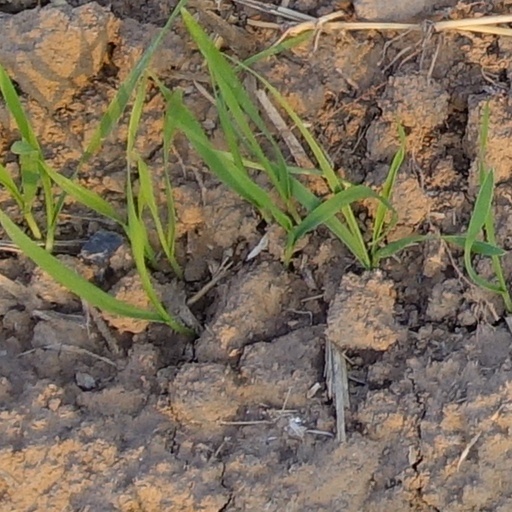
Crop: wheat